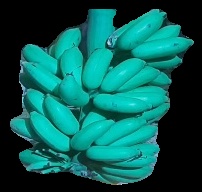
Variety: elakki-bale
Grade: grade2